Taybad

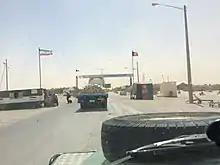
Leaving Taybad, Iran and entering Islam Qala, Afghanistan

While most Iranians, and especially most Iranian Persians, are predominantly Shia, a majority of the population of Taybad are Persian Sunnis.